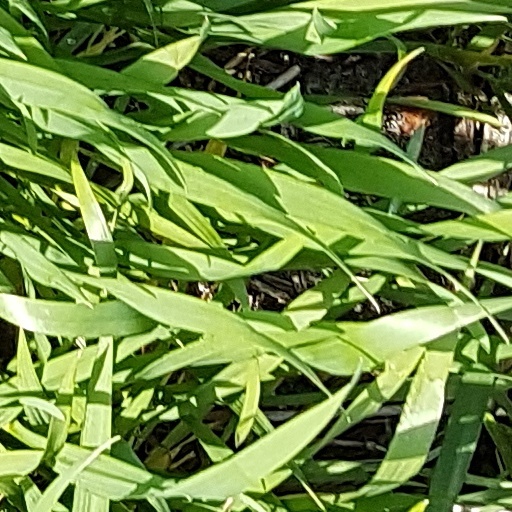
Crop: wheat